Mergoscia

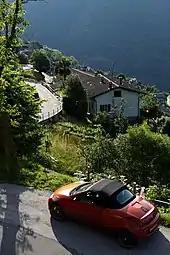
Mergoscia with some of the newer houses in the village

Mergoscia has a population of . , 9.0% of the population are resident foreign nationals. Over the last 10 years (1997–2007) the population has changed at a rate of 19.9%.